Paulstown

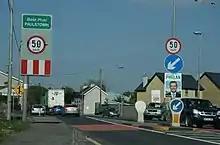
R712 at Paulstown, County Kilkenny

The former N9 - R448 road passes through Gowran, Dungarvan, Thomastown, and further on, just north of Ballyhale the former N10 rejoins the former N9, having proceeded south from Kilkenny. At Paulstown, the former N10 diverges west/southwest to serve Kilkenny, proceeding southwest to Coolgrange, and west to the outskirts of Kilkenny, where it meets the "Kilkenny Ring Road" at a roundabout.